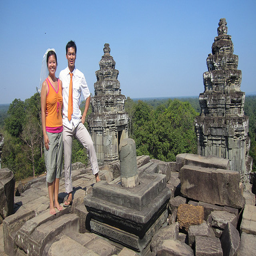
A newly married couple standing next to two temples.
Some people are standing on top of a demonic building.
a couple standing on an old building top
A couple standing among the stone ruins above the tree tops.
A man and a woman with a head piece on standing on something made of rocks.